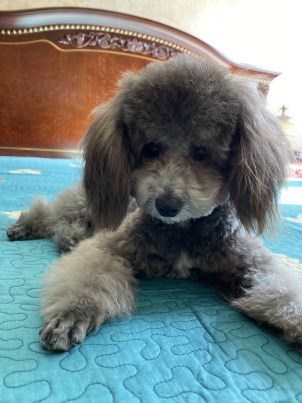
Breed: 7449-n000128-teddy